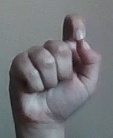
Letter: fa